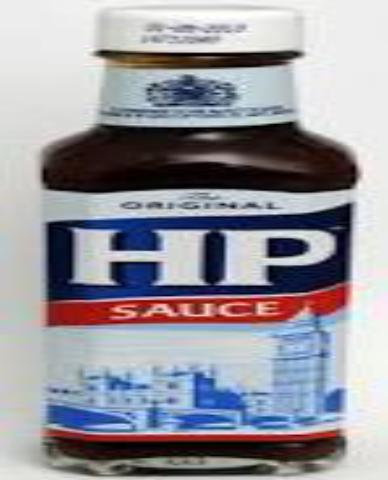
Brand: HP Sauce
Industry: Food